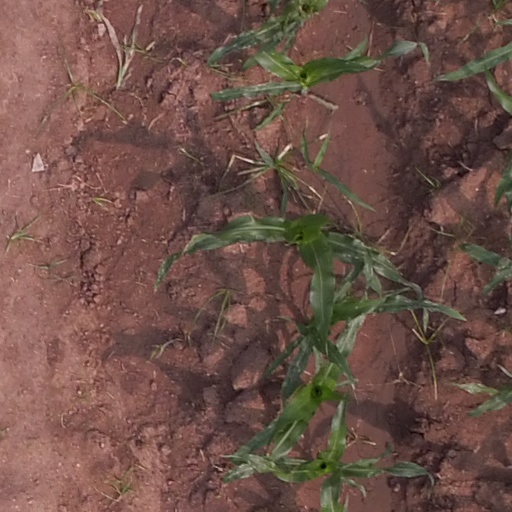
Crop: maize; corn